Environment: real
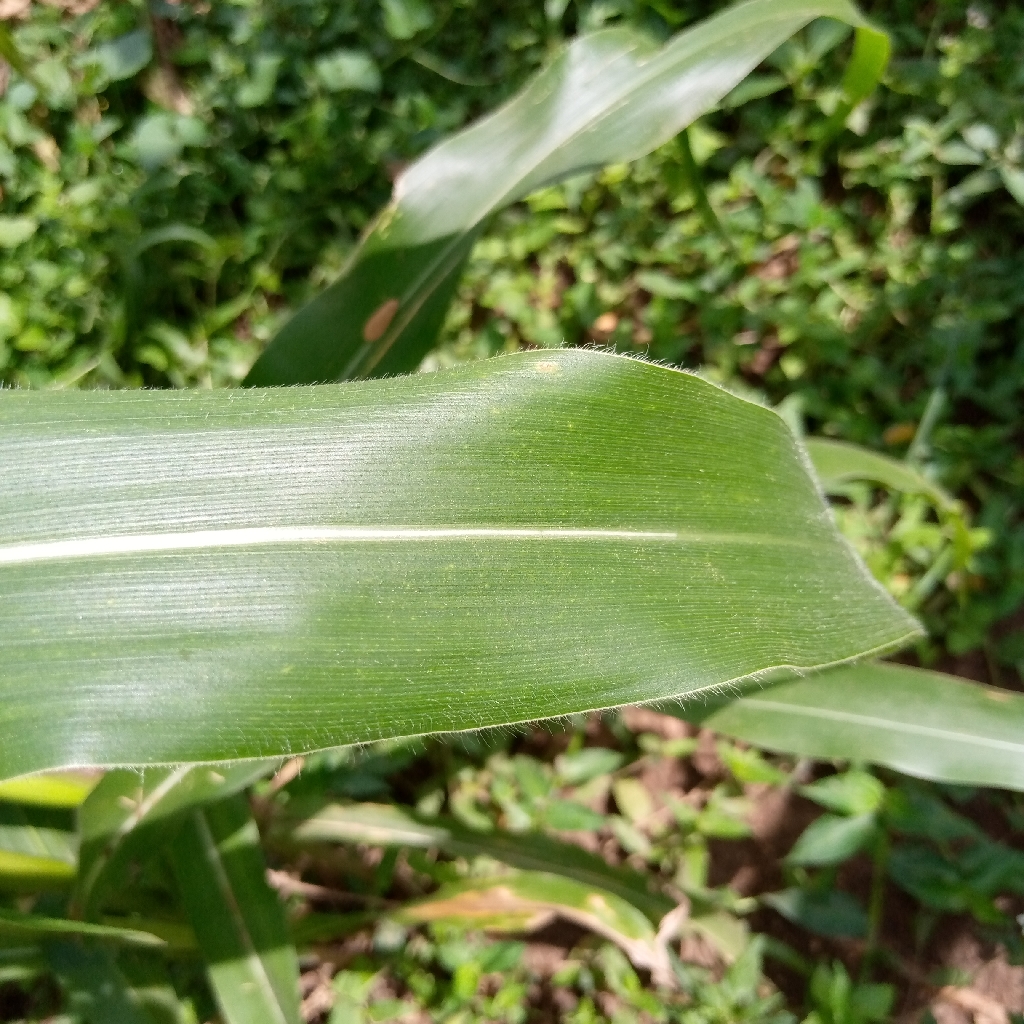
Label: healthy